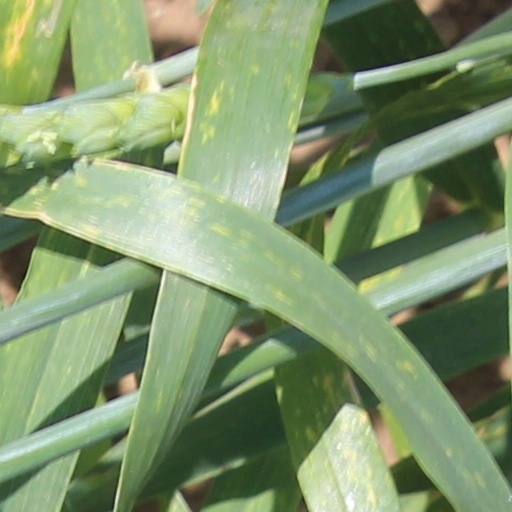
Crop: wheat